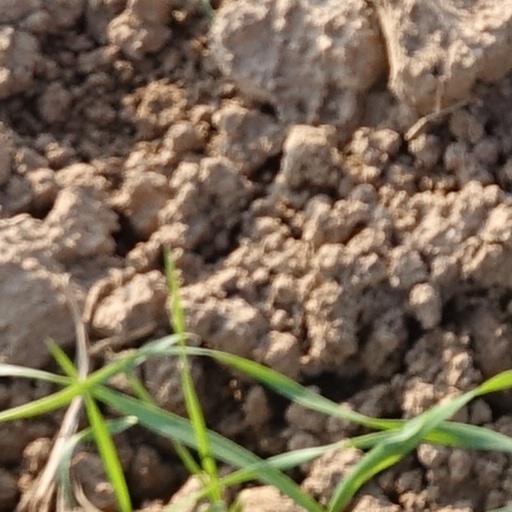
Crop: wheat